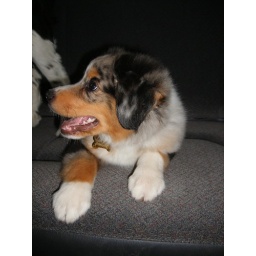
Happy dog in the car